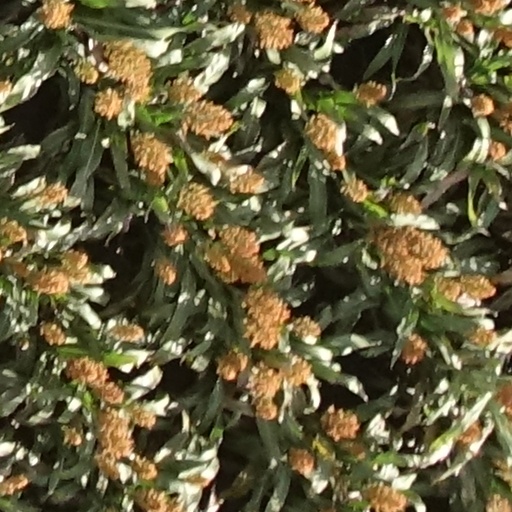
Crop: sorghum